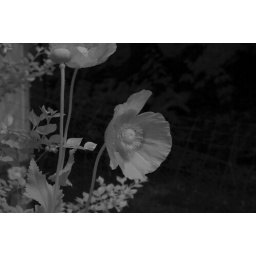
On of the summer's flowers in my Parents garden, photographed in Infra red light.